Philippe Erulin

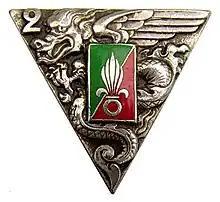
2nd Foreign Parachute Regiment, 2 REP

On July 9, 1976, Philipe Erulin assumed the command of the 2nd Foreign Parachute Regiment at Calvi with the designated rank of Colonel.